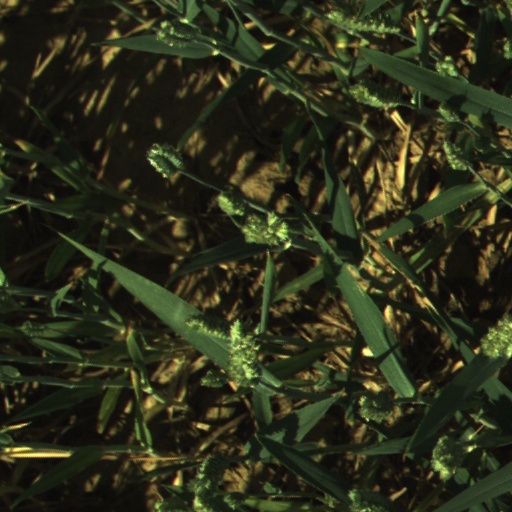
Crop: wheat